Xingdong station

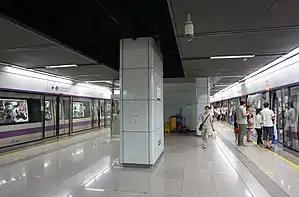
Interior of Xingdong Station

Xingdong station is an underground Metro station of Shenzhen Metro Line 5. It started opened on 22 June 2011.